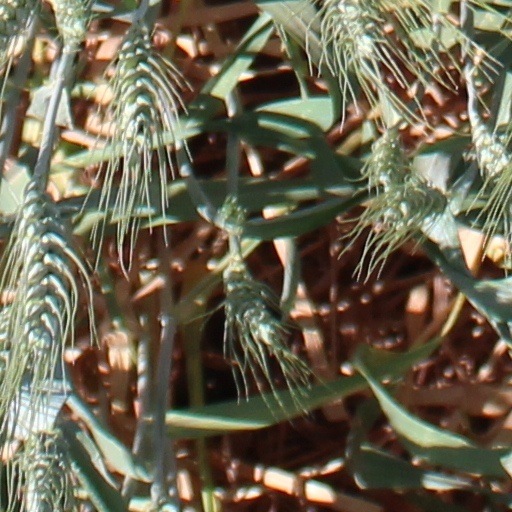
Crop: wheat